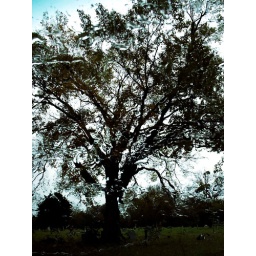
Taken months ago on a rainy day. A tree in a graveyard through the car windshield.